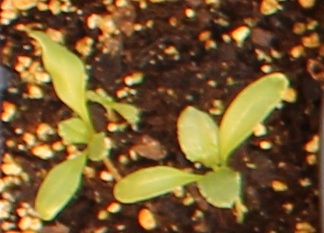
Label: Sugar beet